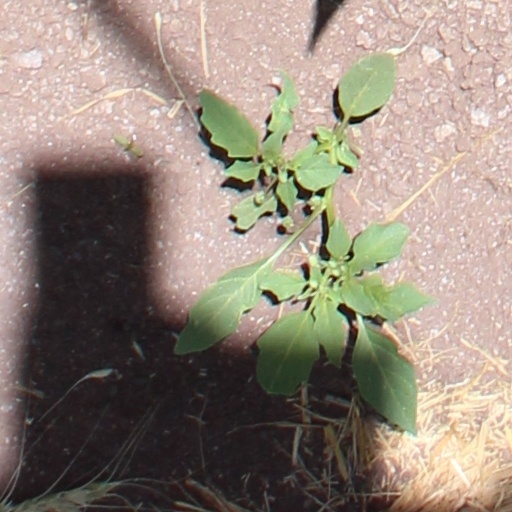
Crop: wheat